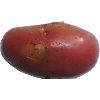
Label: Potato Red Washed 1